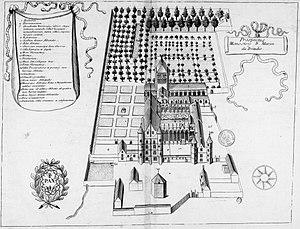
Planche gravée du 17ème siècle représentant le prieuré Notre-Dame de Breteuil, dans le livre Monasticon Gallicanum.
L'abbaye Notre-Dame de Breteuil est une ancienne abbaye bénédictine située dans la commune de Breteuil, dans le département français de l'Oise. Sa date de fondation reste inconnue mais elle est reconstruite vers 1030 par Gilduin, seigneur de Breteuil. Elle est supprimée en 1791. Parmi les bâtiments de l'abbaye, subsistent l'ancienne chapelle, le logis abbatial, le bâtiment conventuel du XVIIIᵉ siècle, les anciennes caves ainsi que les sols de l'ancienne église et son mur de clôture.